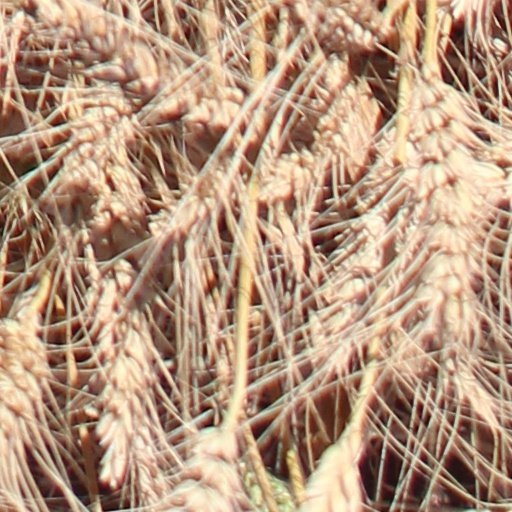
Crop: wheat